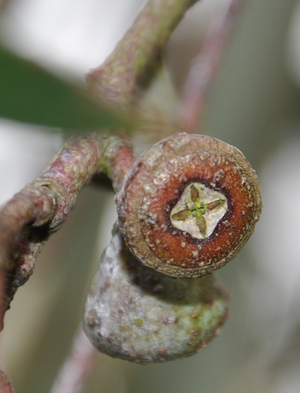
Fruit d'Eucalyptus coccifera (Jardin exotique &amp